Meiden Nagasawa Station

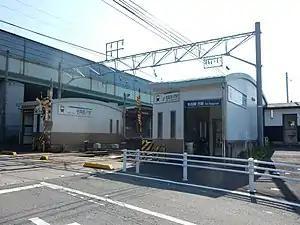
Meiden Nagasawa Station, April 2018

is a railway station in the city of Toyokawa, Aichi, Japan, operated by Meitetsu.